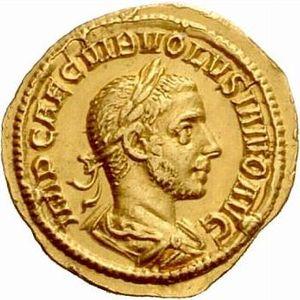
Volusien est un empereur de Rome au IIIᵉ siècle, de juin 251 à août 253. Son père, Trébonien Galle est proclamé empereur par sa légion après la mort des deux co-empereurs précédents, Dèce et Herennius Etruscus. Trébonien Galle élève Hostilien, fils de Dèce, à la dignité d'auguste, en faisant son co-empereur en juin 251. Volusien est élevé au rang de césar le même mois. Après la mort d'Hostilien en novembre 251, Volusien est élevé à la pourpre, et dirige avec son père. Le court co-règne de Trébonien Galle et de Volusien est marqué par l'émergence d'une épidémie de peste, possiblement responsable de la mort d'Hostilien, une invasion de l'Empire sassanide et des raids de Goths. Volusien est tué avec son père en août 253 par ses propres soldats, terrifiés par les forces de l'usurpateur Émilien marchant sur Rome.